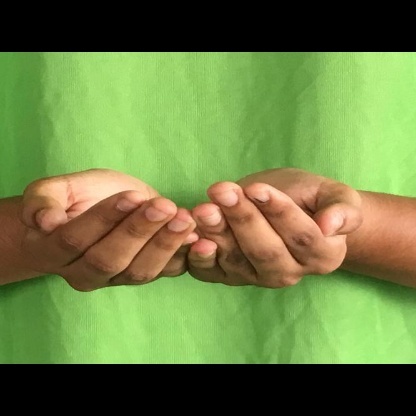
Mudra: Pushpaputa